Loyola High School (Montreal)

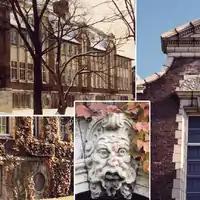
Junior Building's north facing facade

In 1916, Loyola College officially moved to the new campus. The high school was located in the Junior Building and, until 1961, shared the Administration Building and then the north half of the Central Building. It was the original campus, which was designed in the Collegiate Gothic architectural style and covered in gargoyles, leaded and stained-glass windows and oak moulding, where young men began their journey to become "Eight-Year Men". After four years of high school and four years of college, they graduated with university degrees in Arts or Sciences.